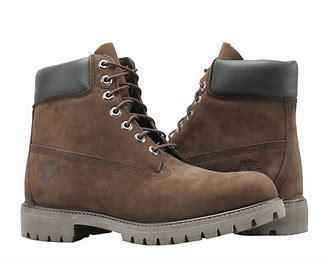
Brand: Timberland
Model: 6